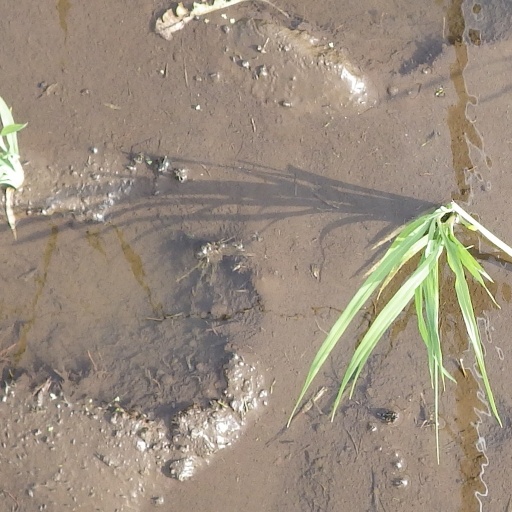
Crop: rice